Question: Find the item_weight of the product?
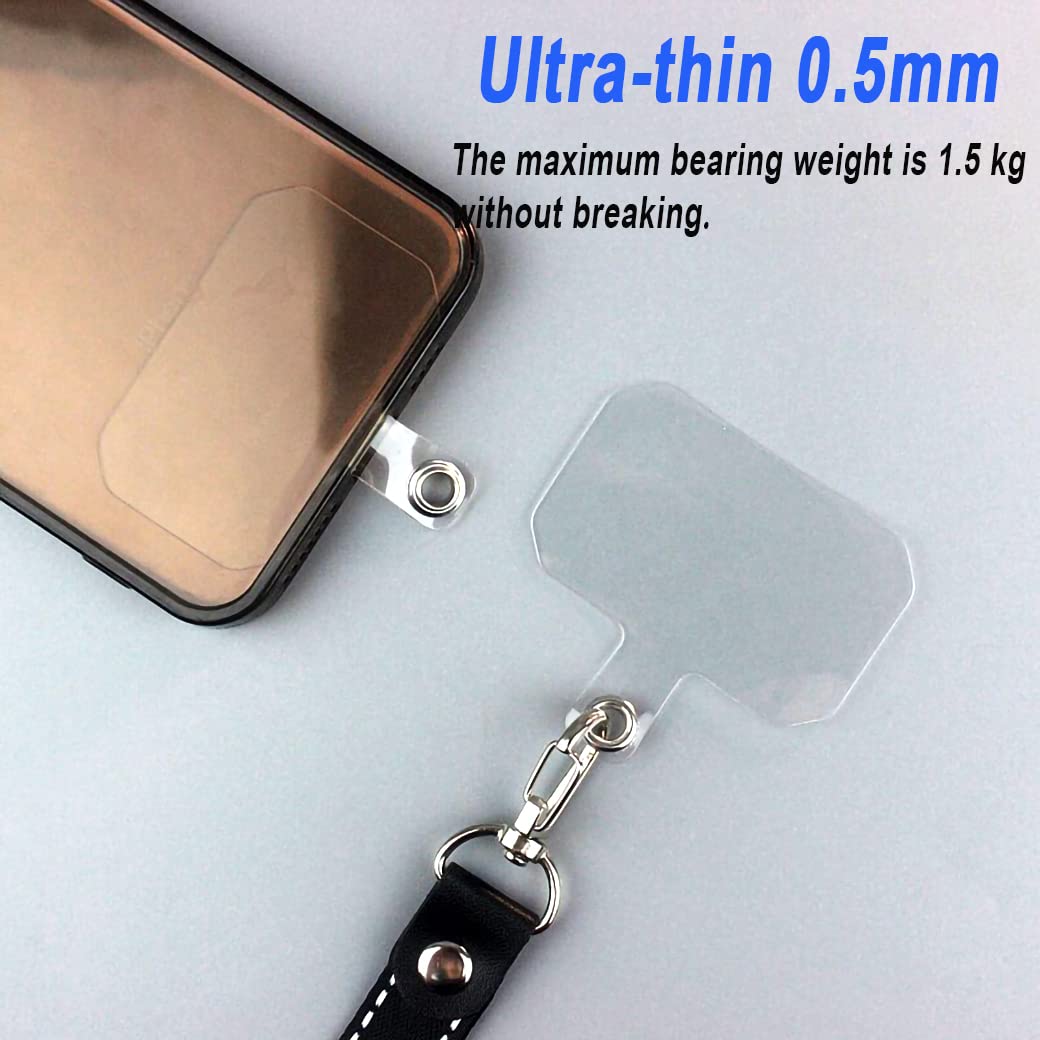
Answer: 1.5 kilogram